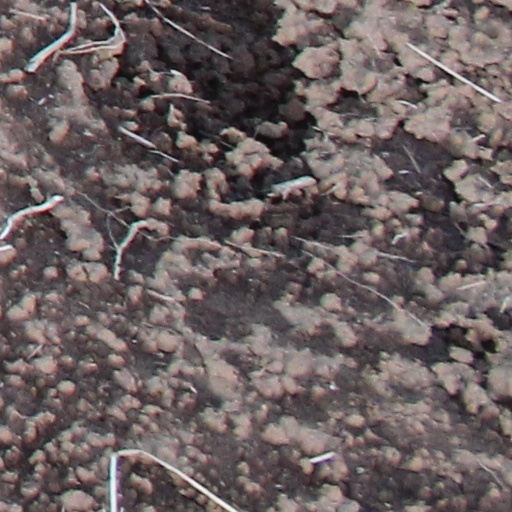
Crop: wheat